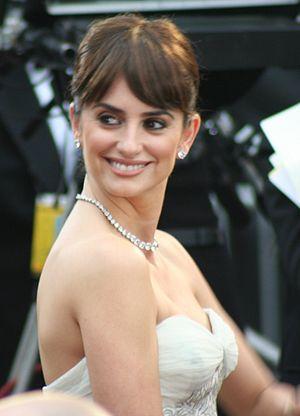
Rob Marshall de son vrai nom Robert Doyle Marshall Jr. est un réalisateur-producteur et chorégraphe américain né le 17 octobre 1960 à Madison aux États-Unis. Considéré comme l'un des meneurs du nouvel âge d'or du film musical hollywoodien, révélé par les Studios Disney, il est surtout connu pour avoir réalisé : Le Retour de Mary Poppins, et Chicago. Il est le frère de l'actrice et chorégraphe Kathleen Marshall.